Clovelly-Kepplestone

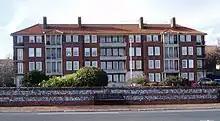
Kepplestone flats on Eastbourne seafront, built just prior to the Second World War, stand on what was the playing field in front of the former school.

Clovelly-Kepplestone was a private boarding school for girls in Eastbourne, Sussex. It existed from 1908 until 1934 and was located in Staveley Road, just off the seafront in the Meads district of the town. Known to staff and pupils as "Clo-Kepp", it came about following a merger of two schools: the "Ladies and Kindergarten School, Clovelly", and the "Ladies School, Kepplestone". At its peak in the 1920s, the school had some 150–160 pupils.